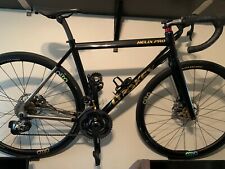
Vehicle type: Bikes